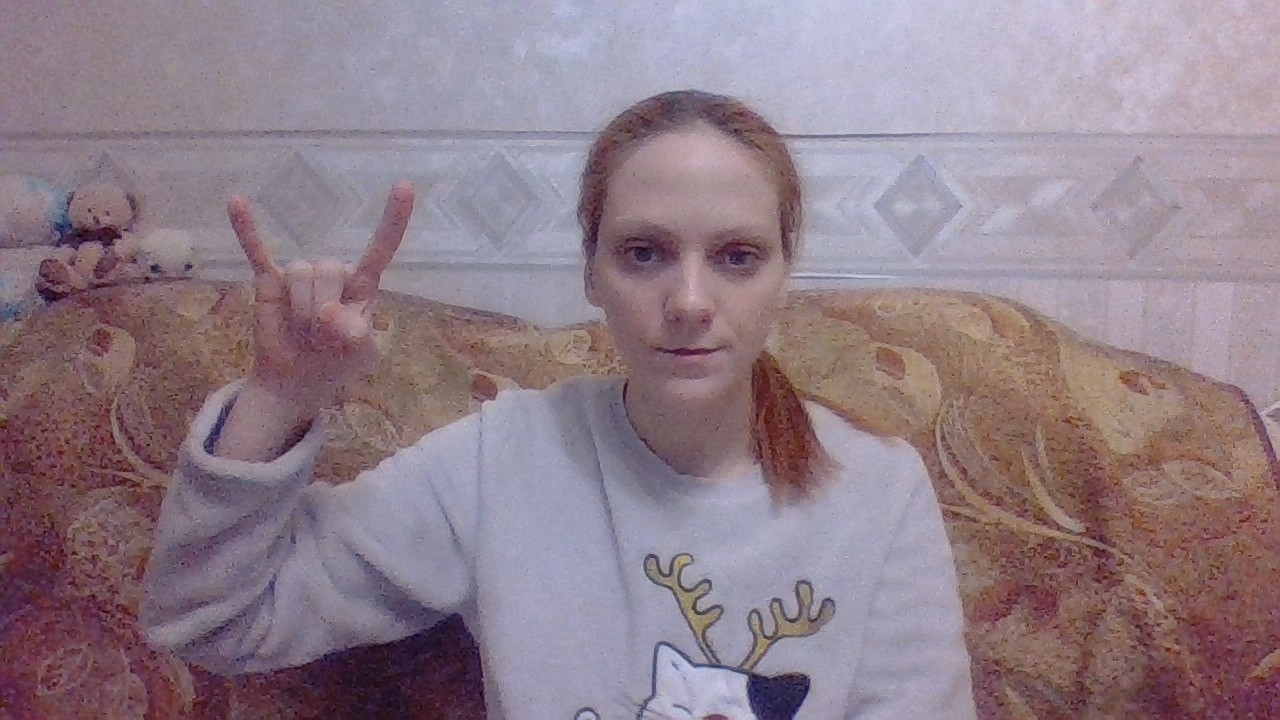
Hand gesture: rock